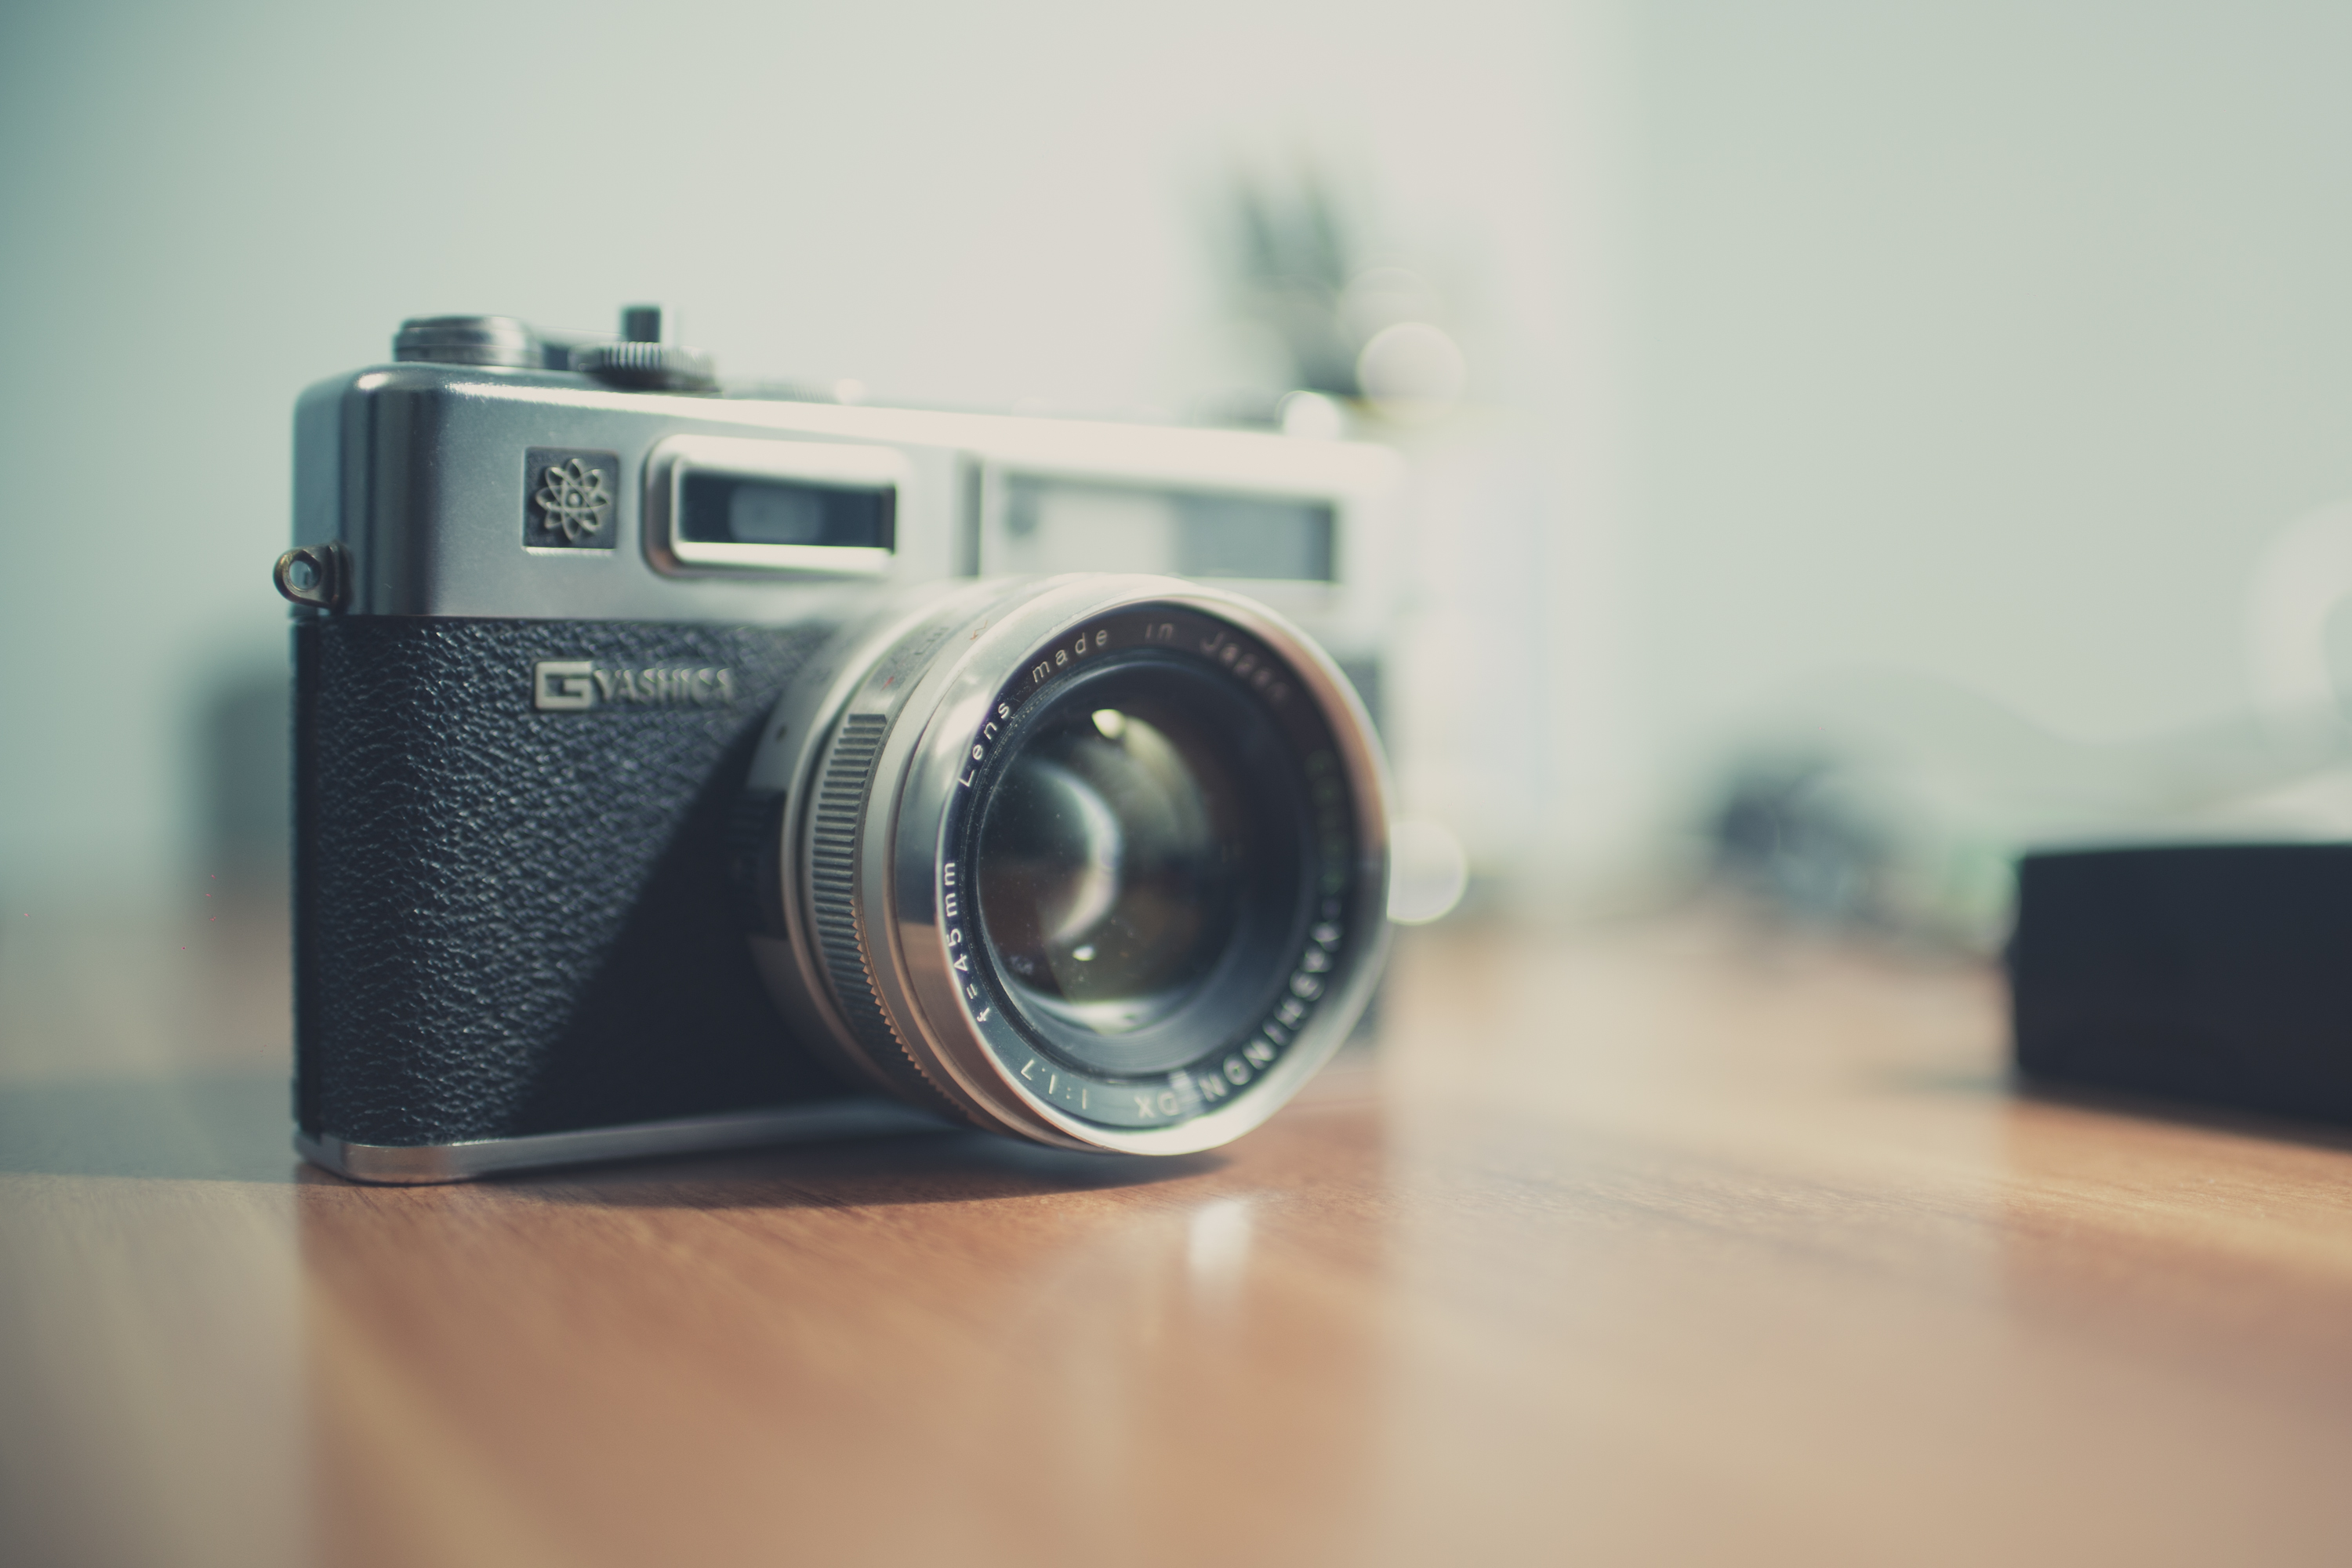
camera, photography, lens, desktop, indoor, reflex camera, digital camera, publicdomain, tabletop, photographicequipment, yashica, camera lens, digital slr, single lens reflex camera, cameras optics, mirrorless interchangeable lens camera